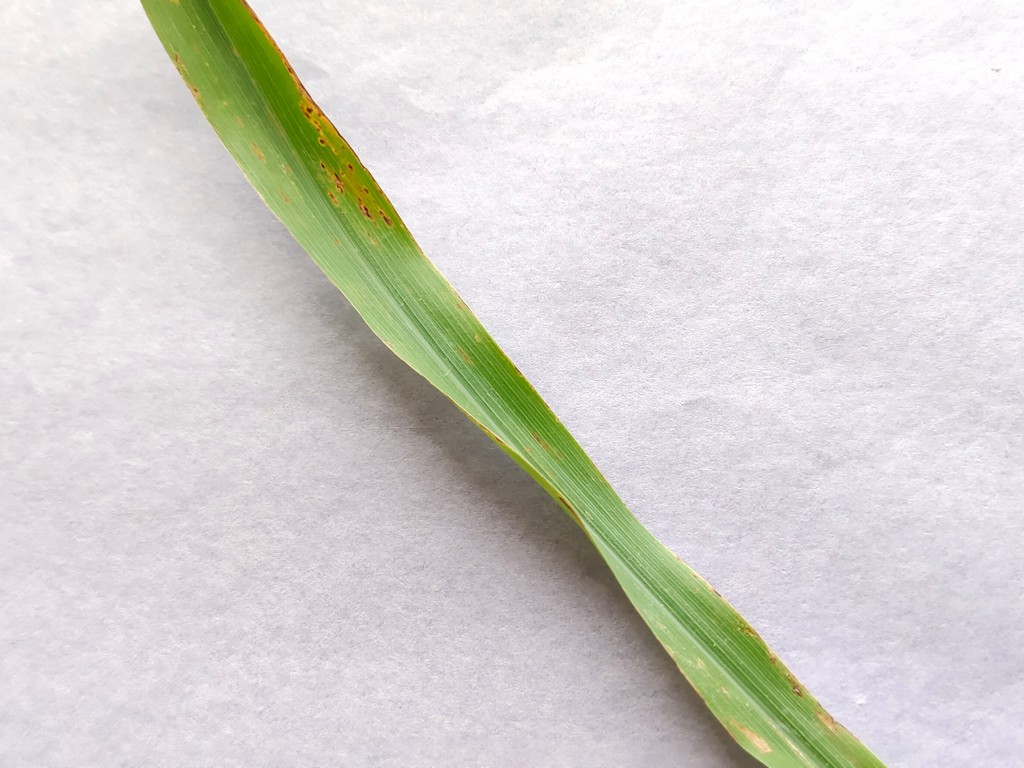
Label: Unhealthy